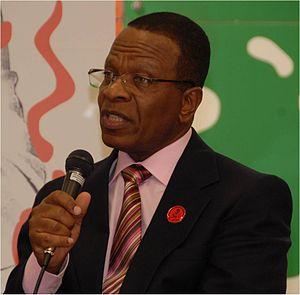
Photographie de Raul Texeira, prise en 2010 lors de la célébration du centenaire de la naissance de Chico Xavier, à Brasília, Brésil.
José Raul Teixeira, plus connu sous le nom de Raul Teixeira, est un professeur, conférencier et médium brésilien, considéré comme un des principaux divulgateurs actuel du spiritisme.